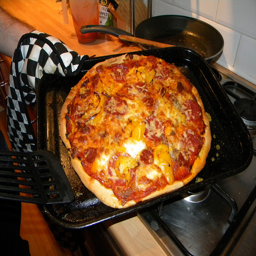
The homemade pizza just came out of the oven.
a fresh baked pizza with piping hot cheese
A person holding a spatula and pan with a pizza on it.
A large cooked pizza on a metal pan.
A cooked pizza on a black pan on top of a stove.